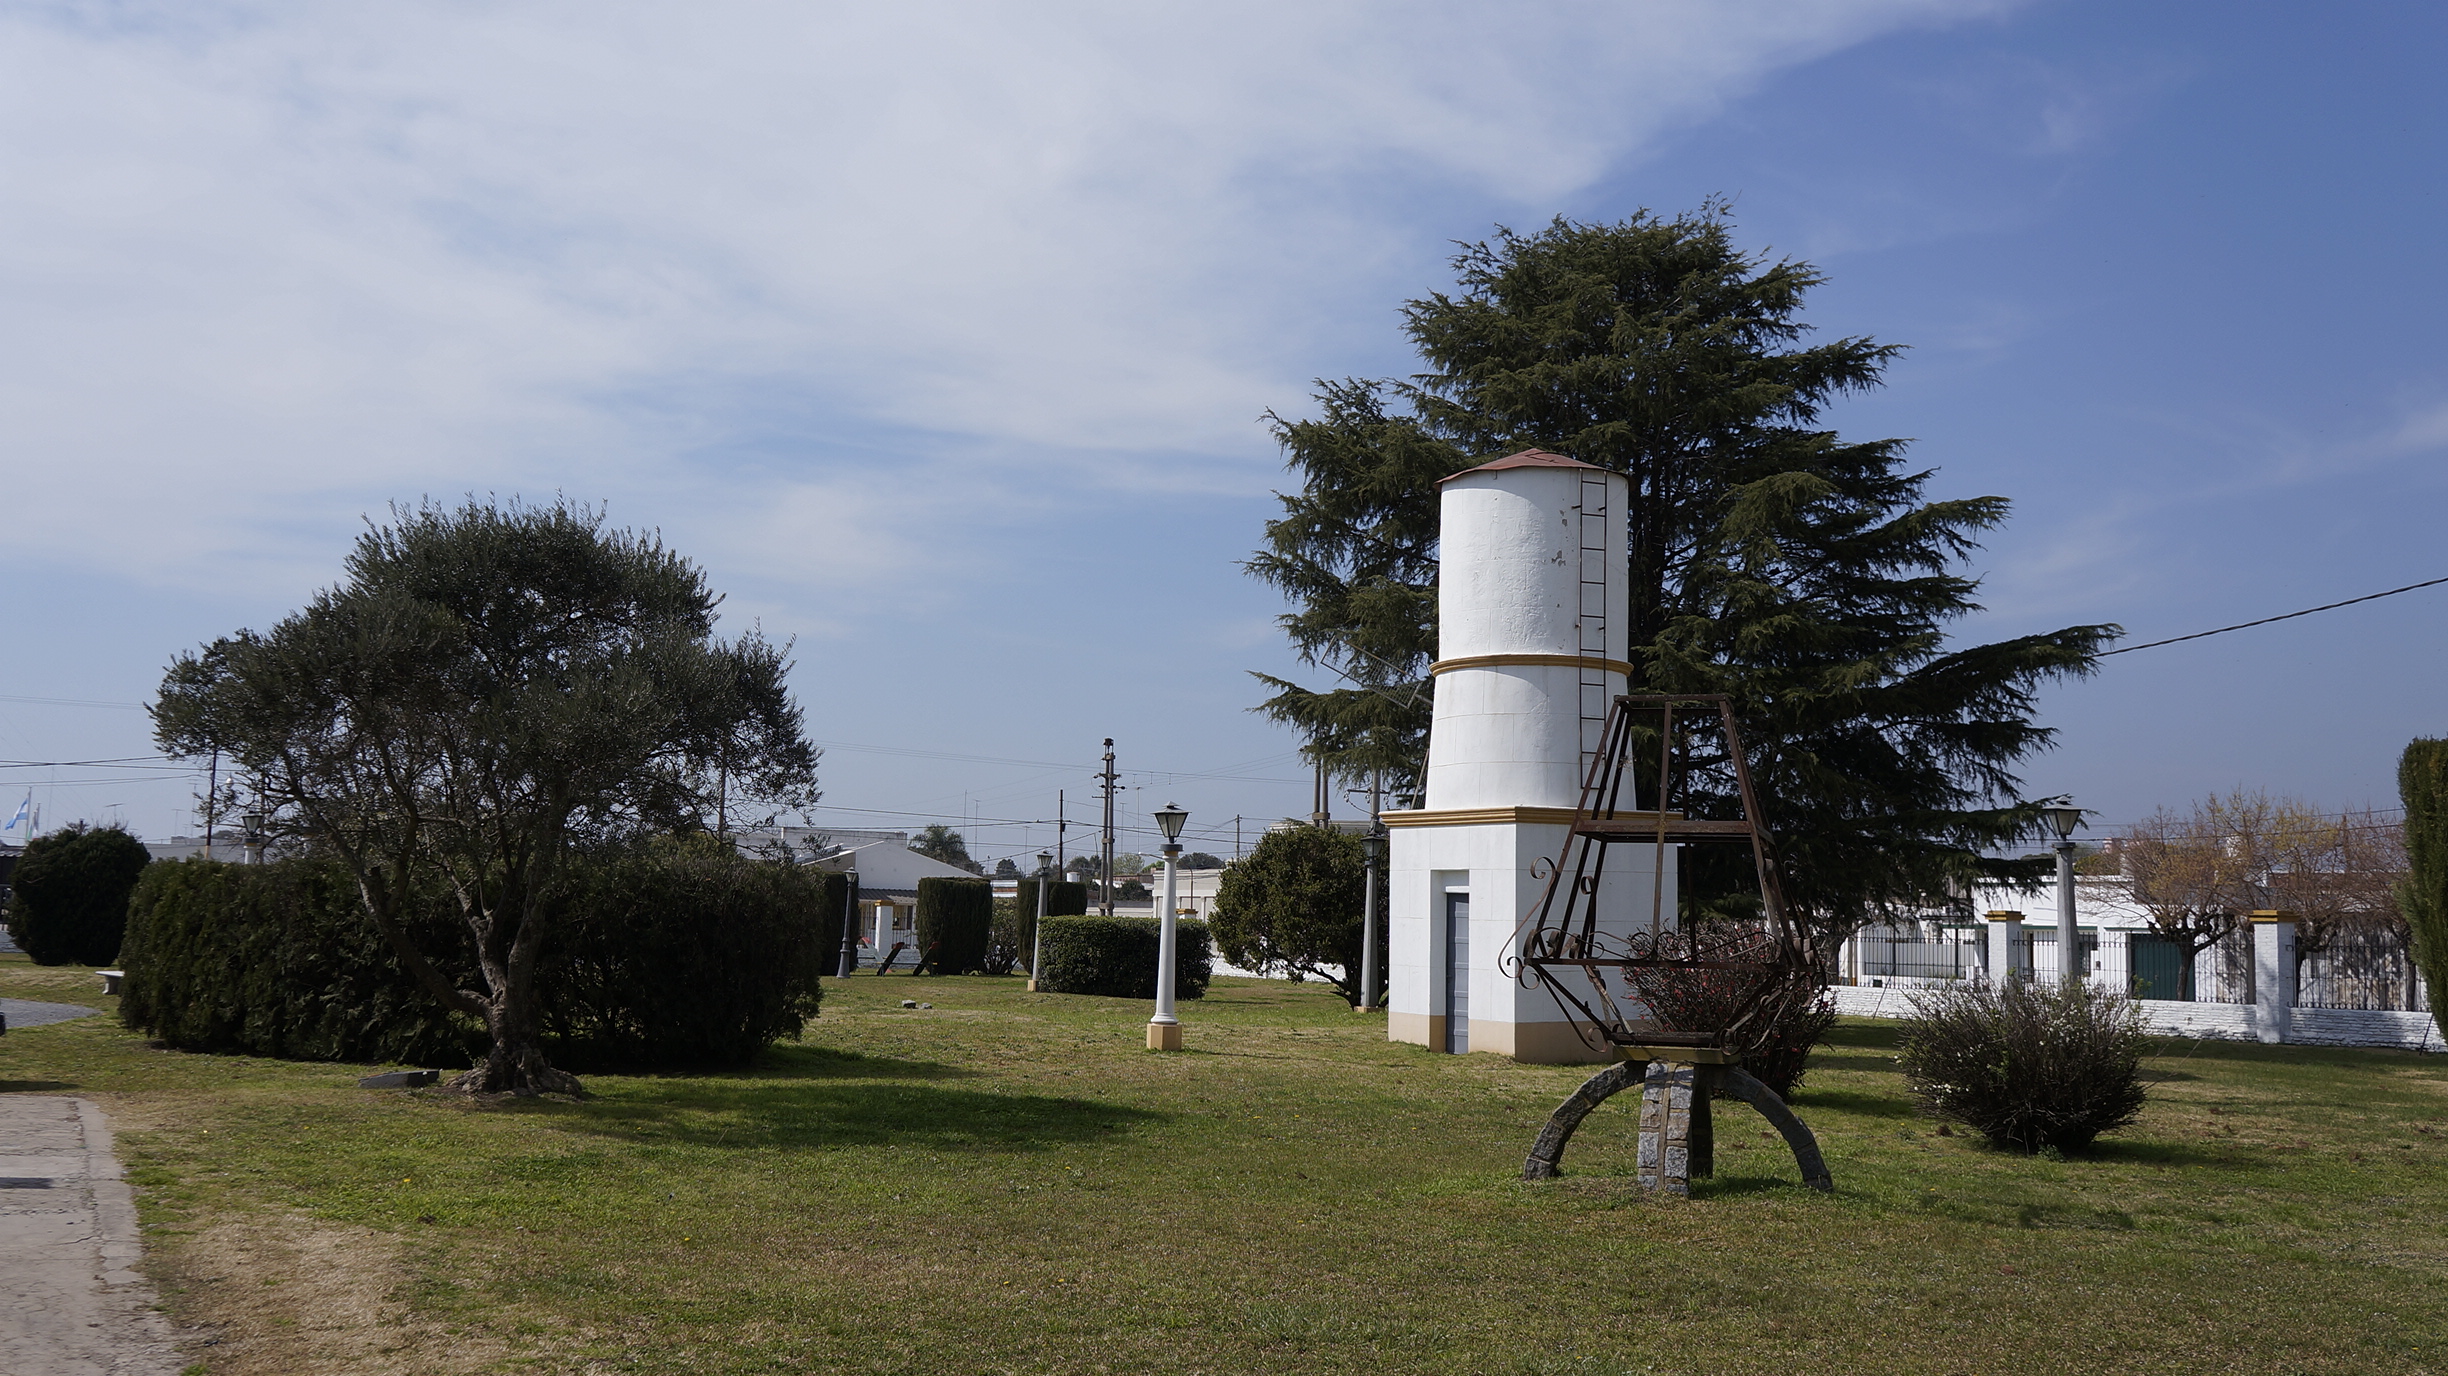
sky, tree, tower, grass, landscape, house, land lot, building